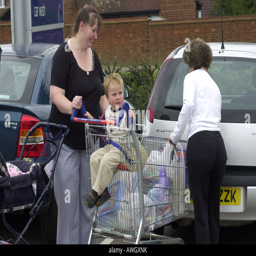
packing up the weekly shop and family into the car